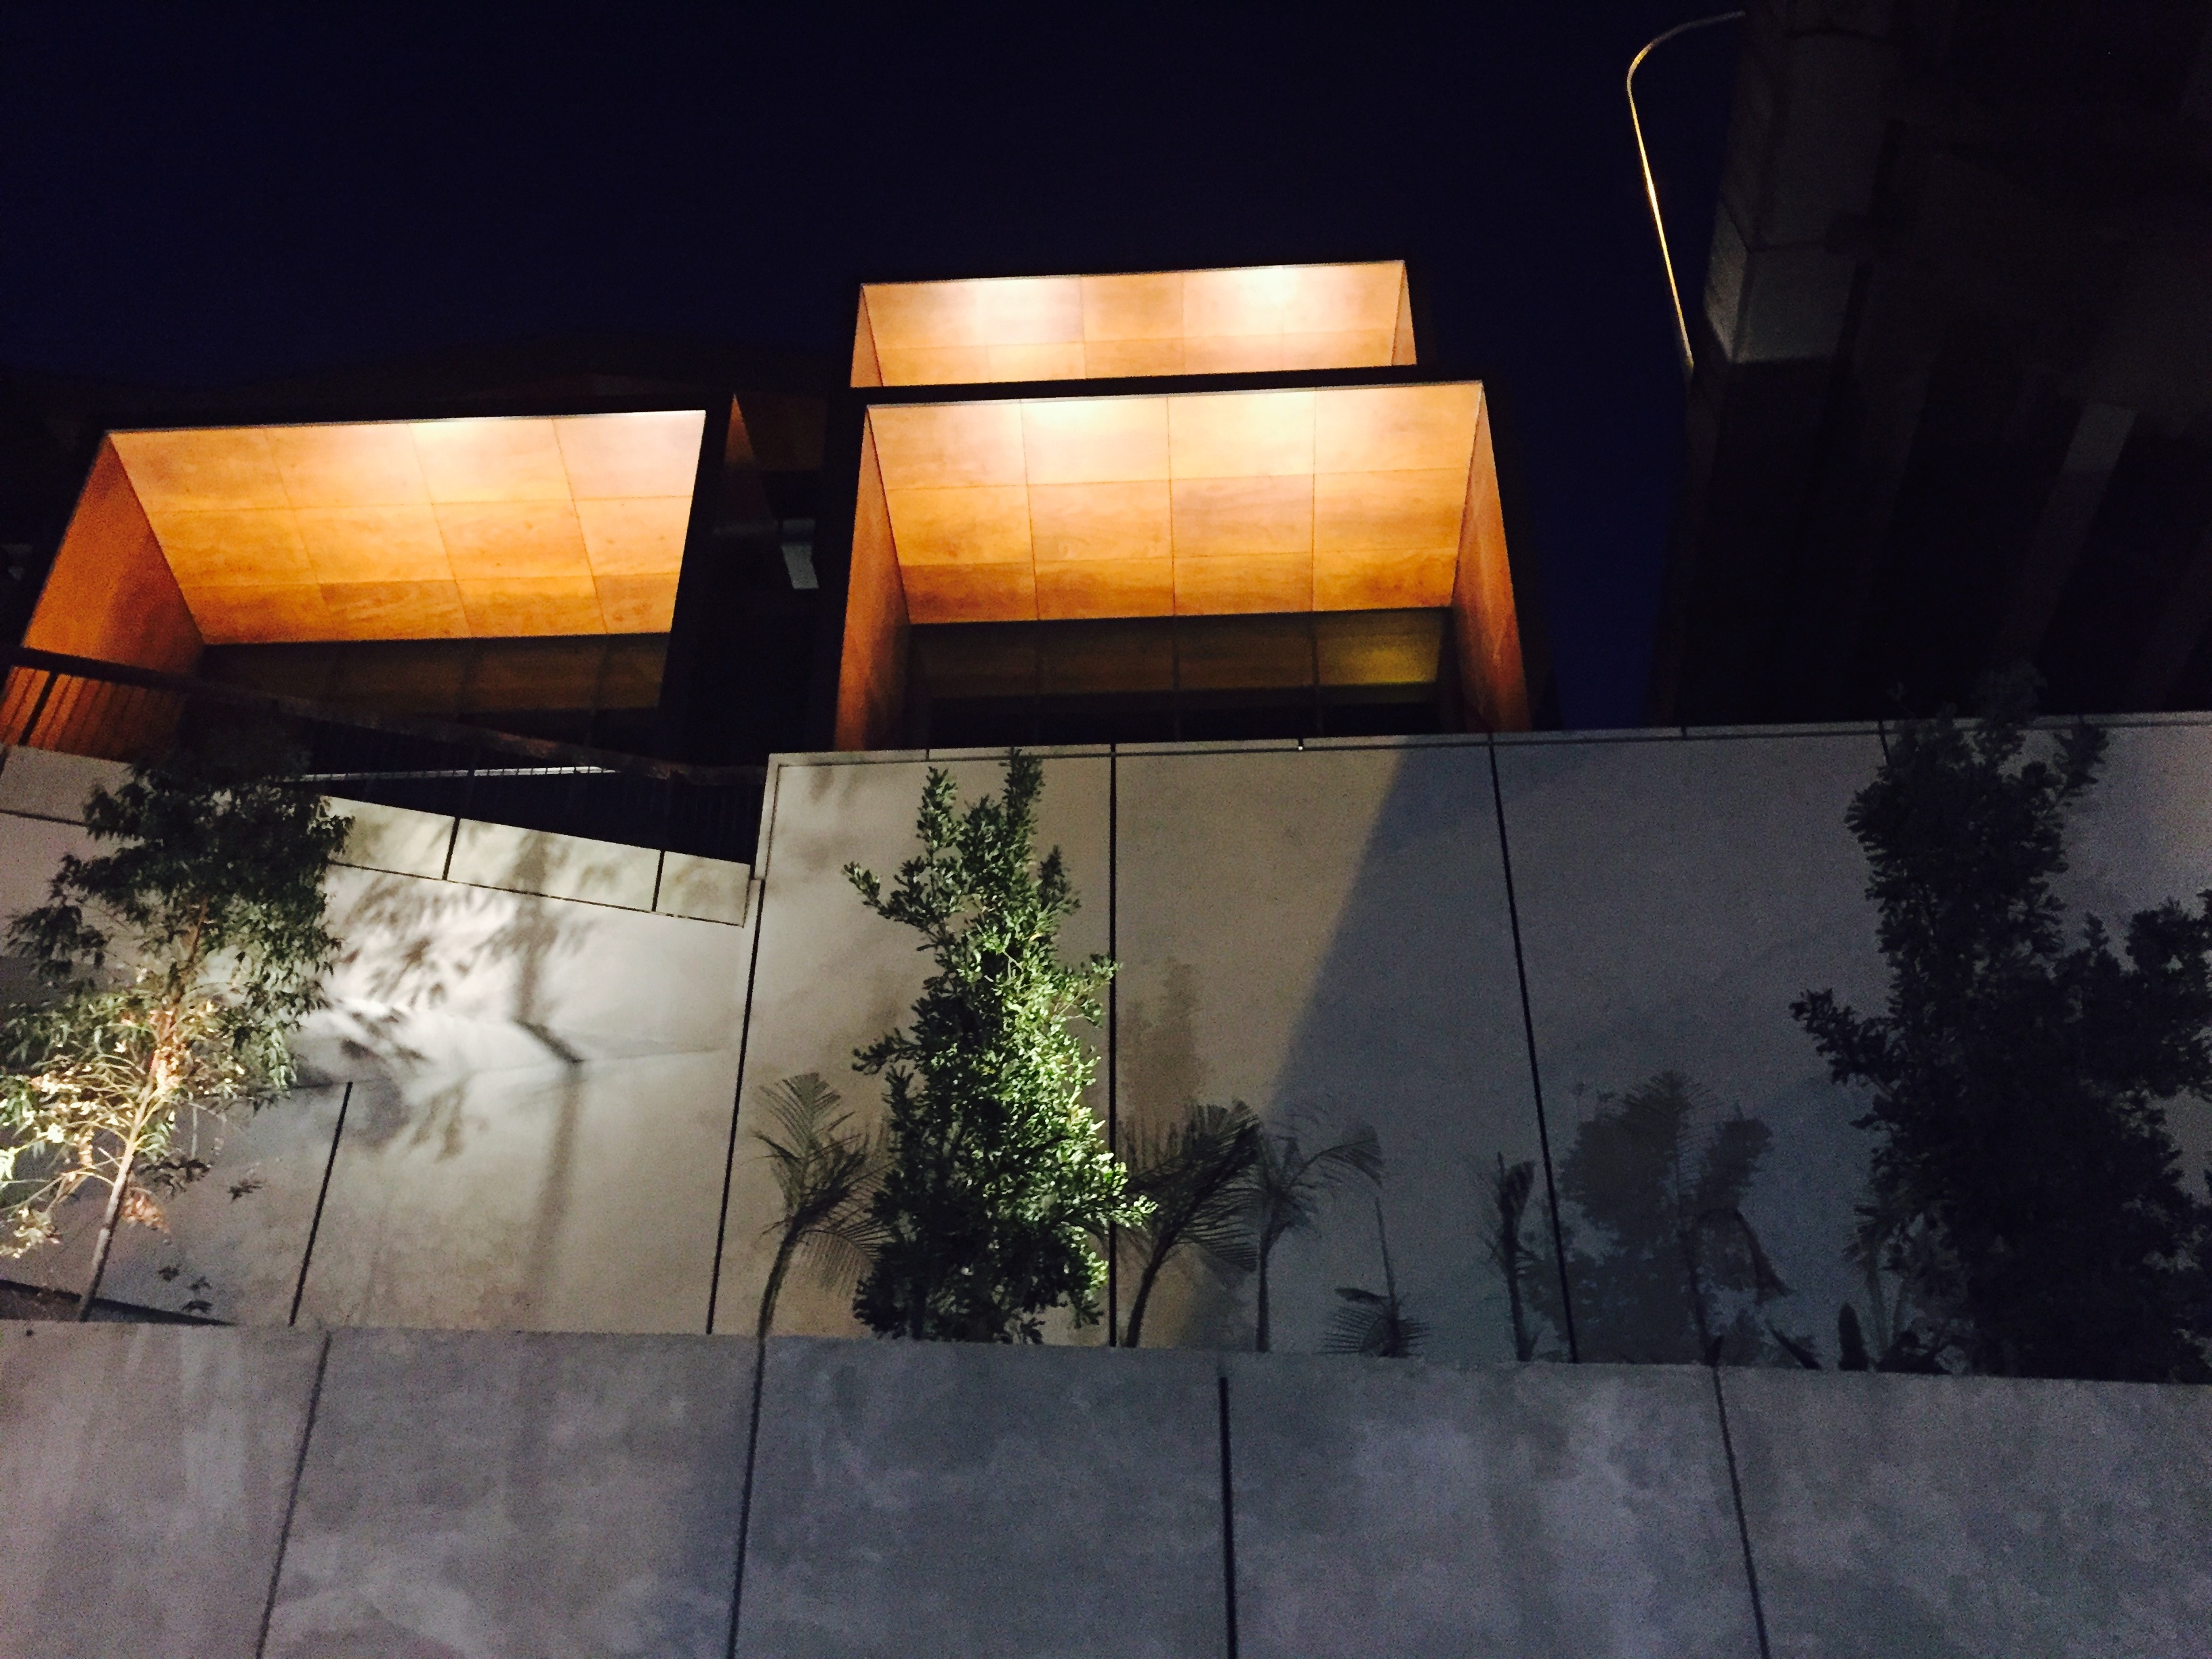
light, reflection, lighting, interior design, design